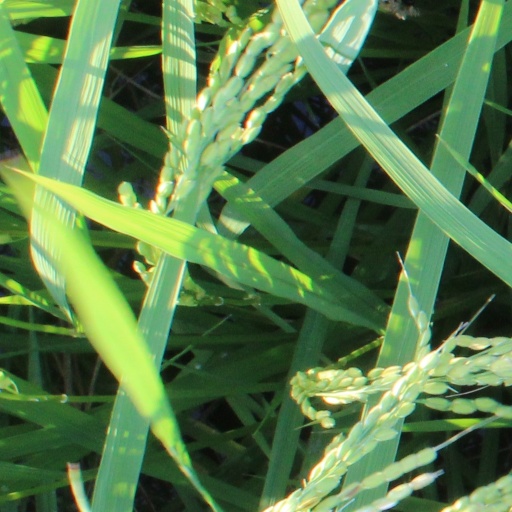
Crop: rice